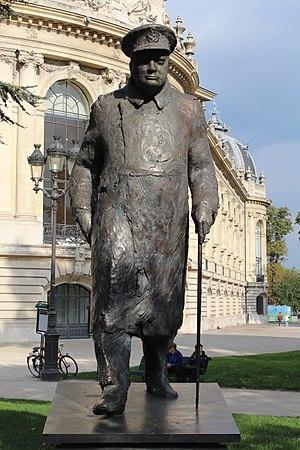
Statue Winston Churchill vers le Petit Palais à Paris.